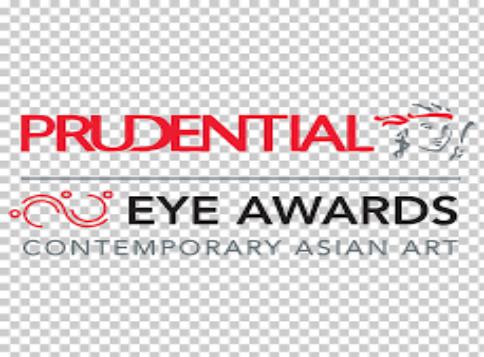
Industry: Others